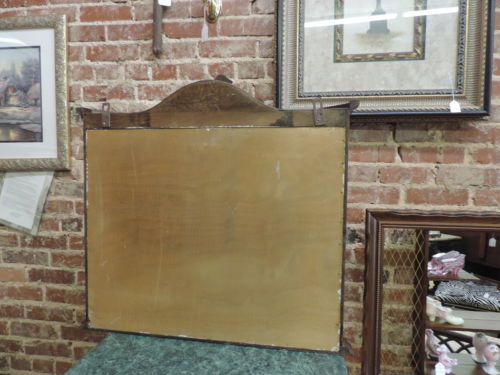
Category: cabinet